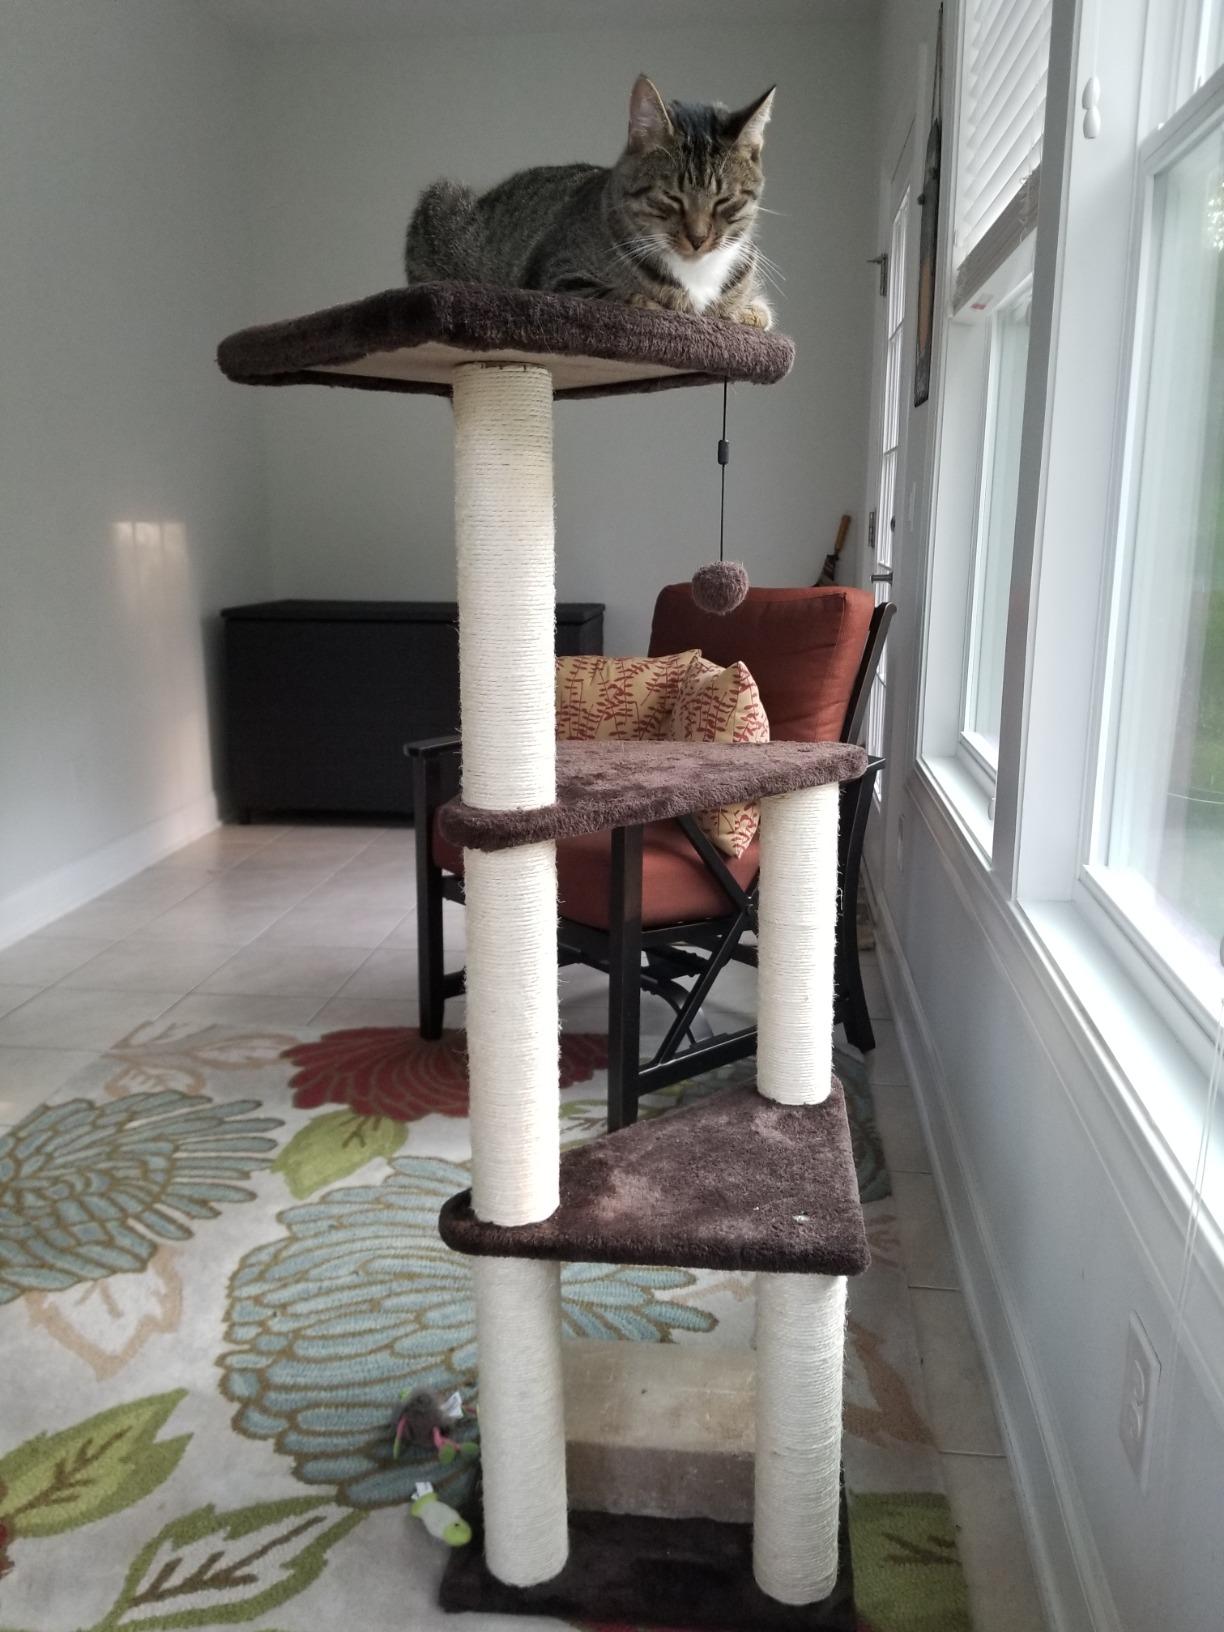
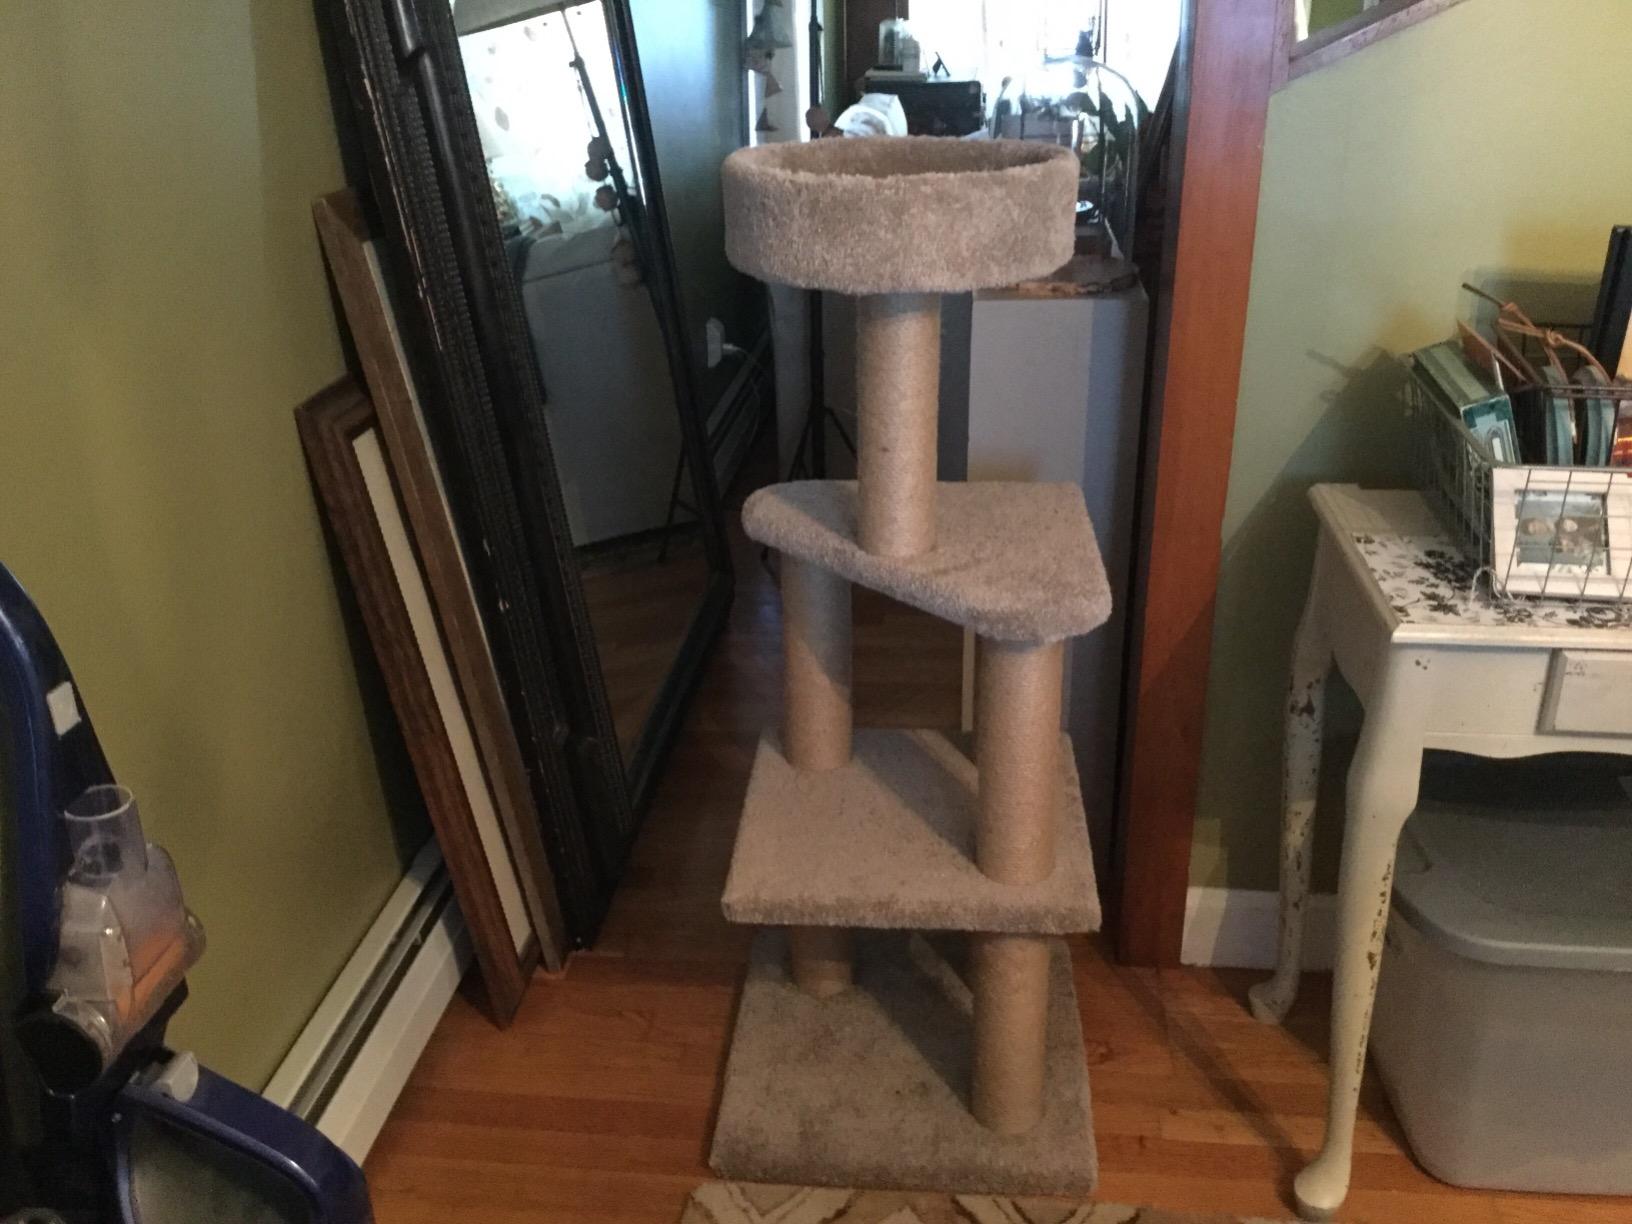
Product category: items_cat tree
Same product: no